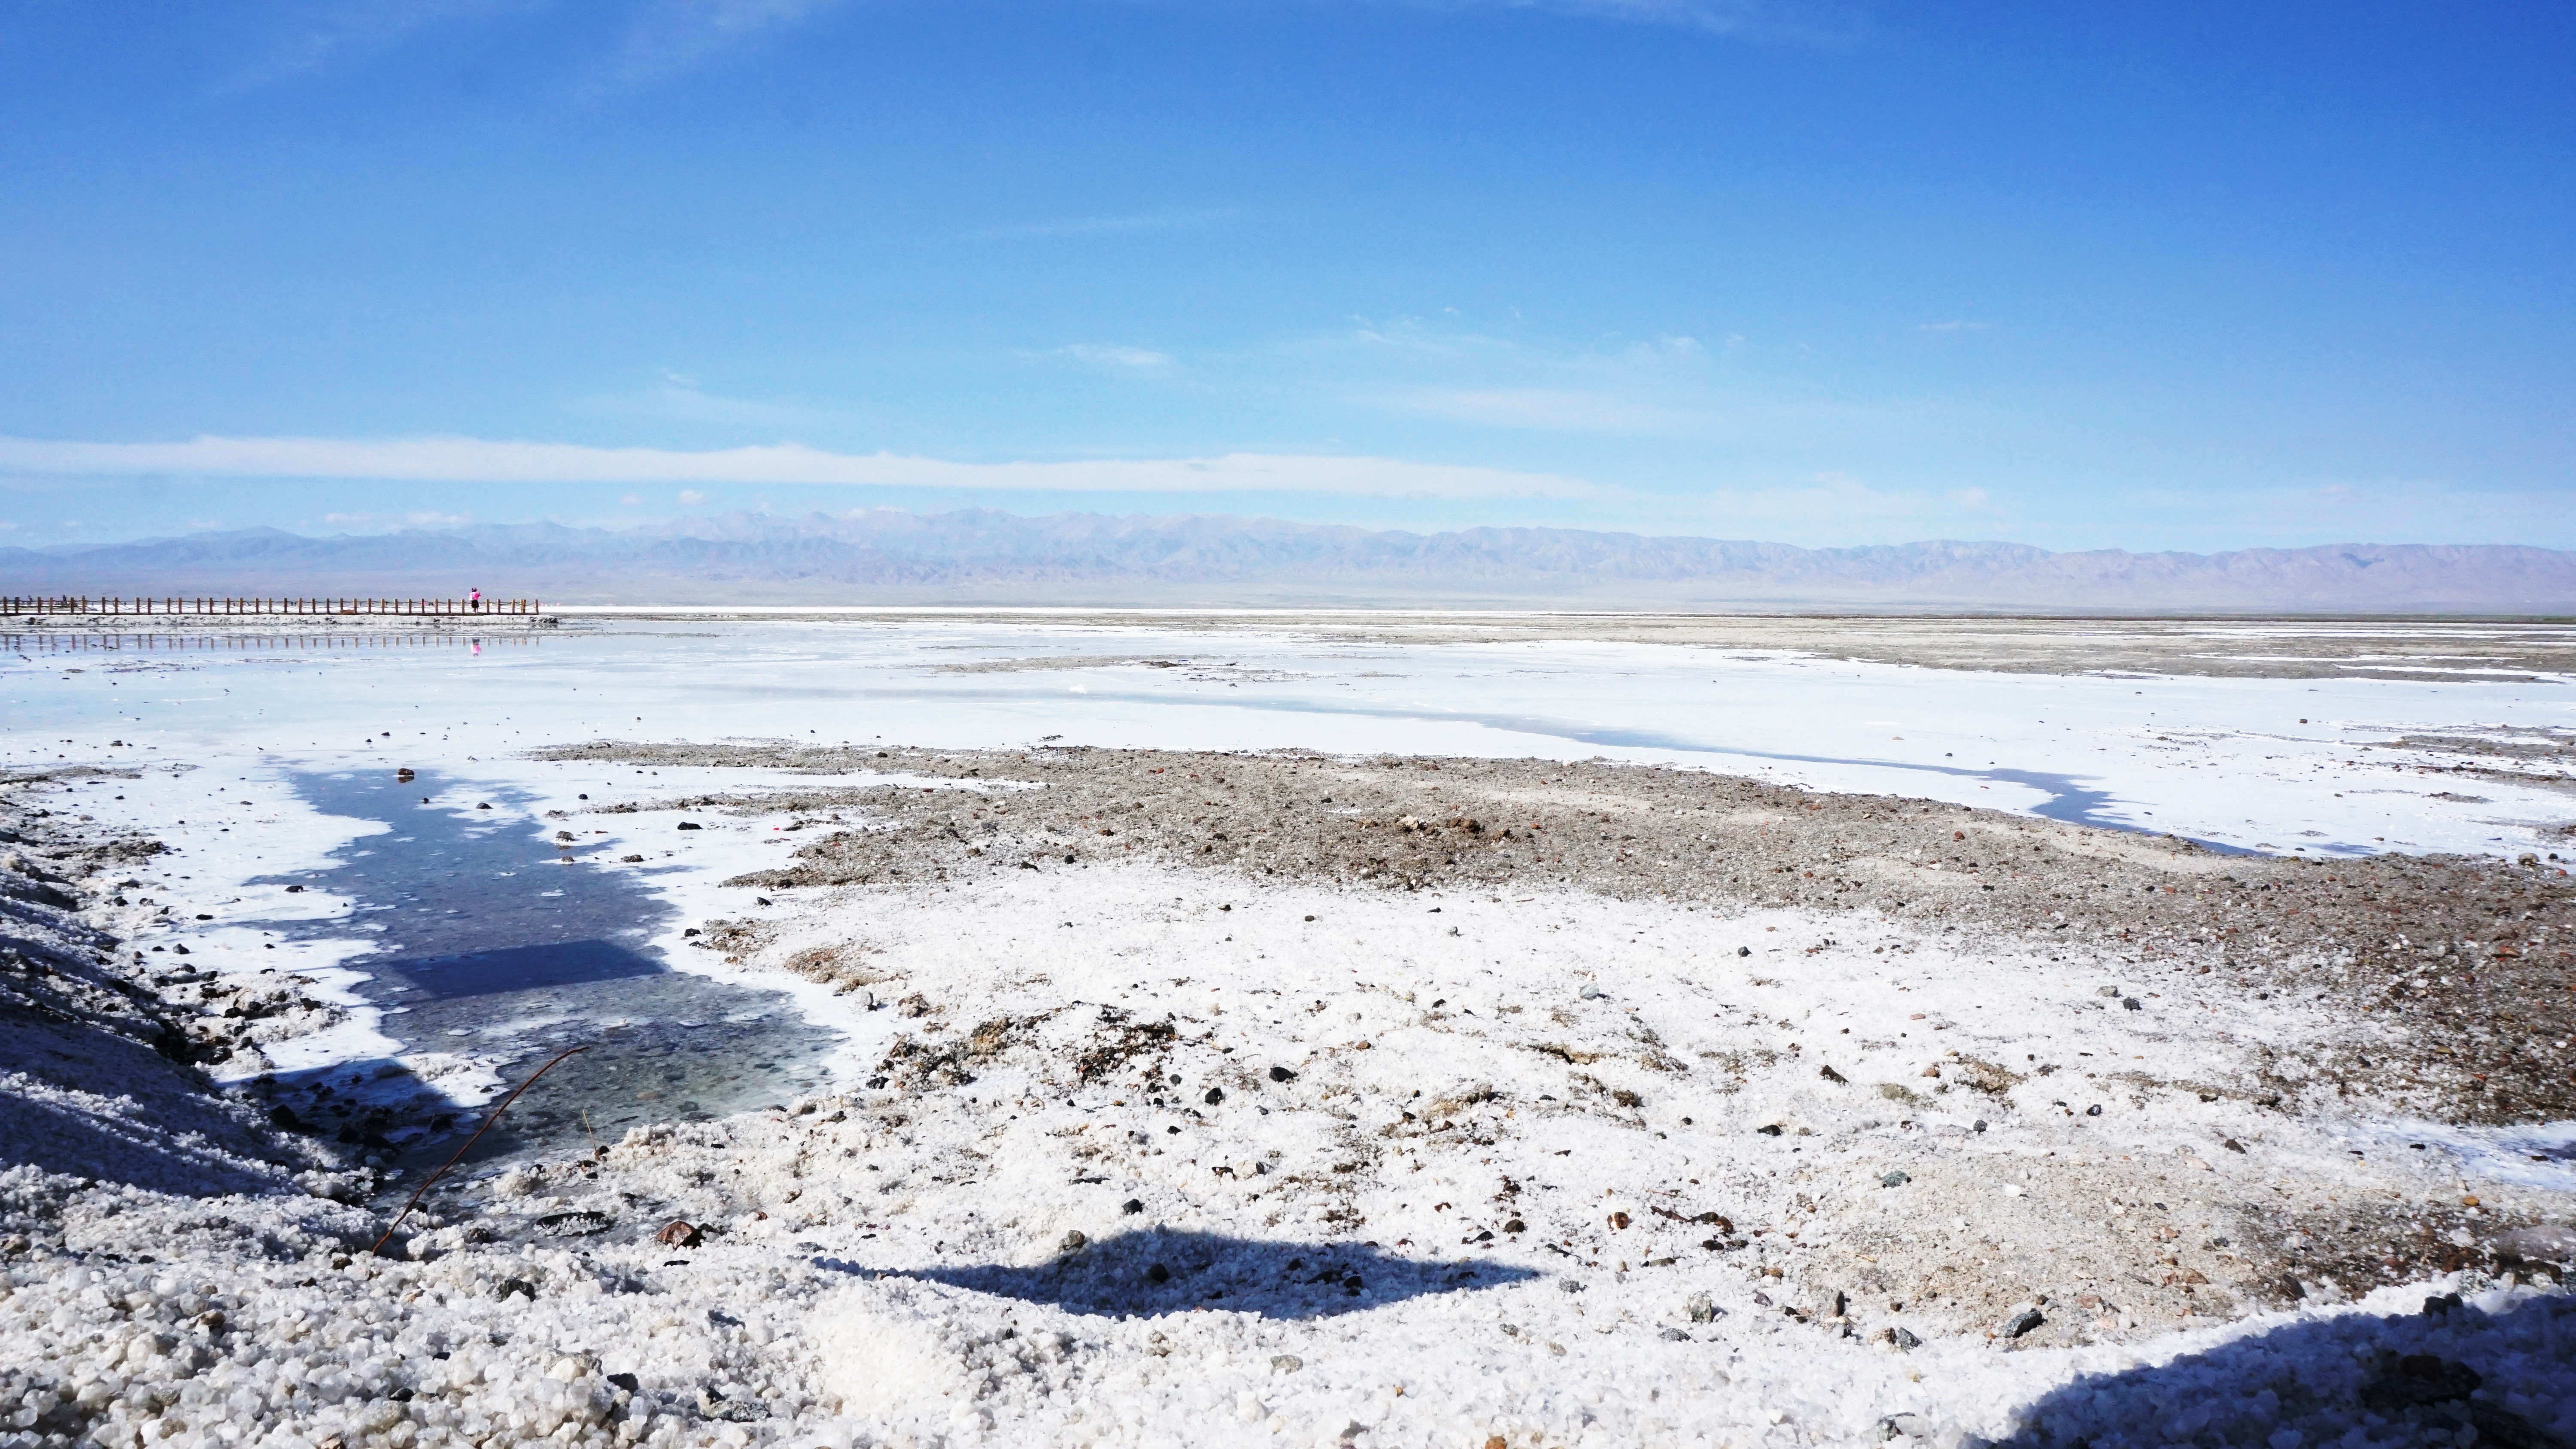
beach, sea, coast, sand, ocean, snow, winter, shore, wave, ice, arctic, body of water, arctic ocean, mudflat, natural environment, wind wave